Luci Murphy

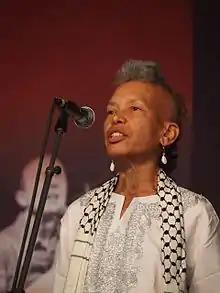
Luci Murphy

Luci Murphy is an American singer, political activist, community organizer, and language interpreter. Since the 1960s, she has been performing political songs in musical styles such as jazz and blues. In 1987, she performed in Germany in the Festival of Political Songs.